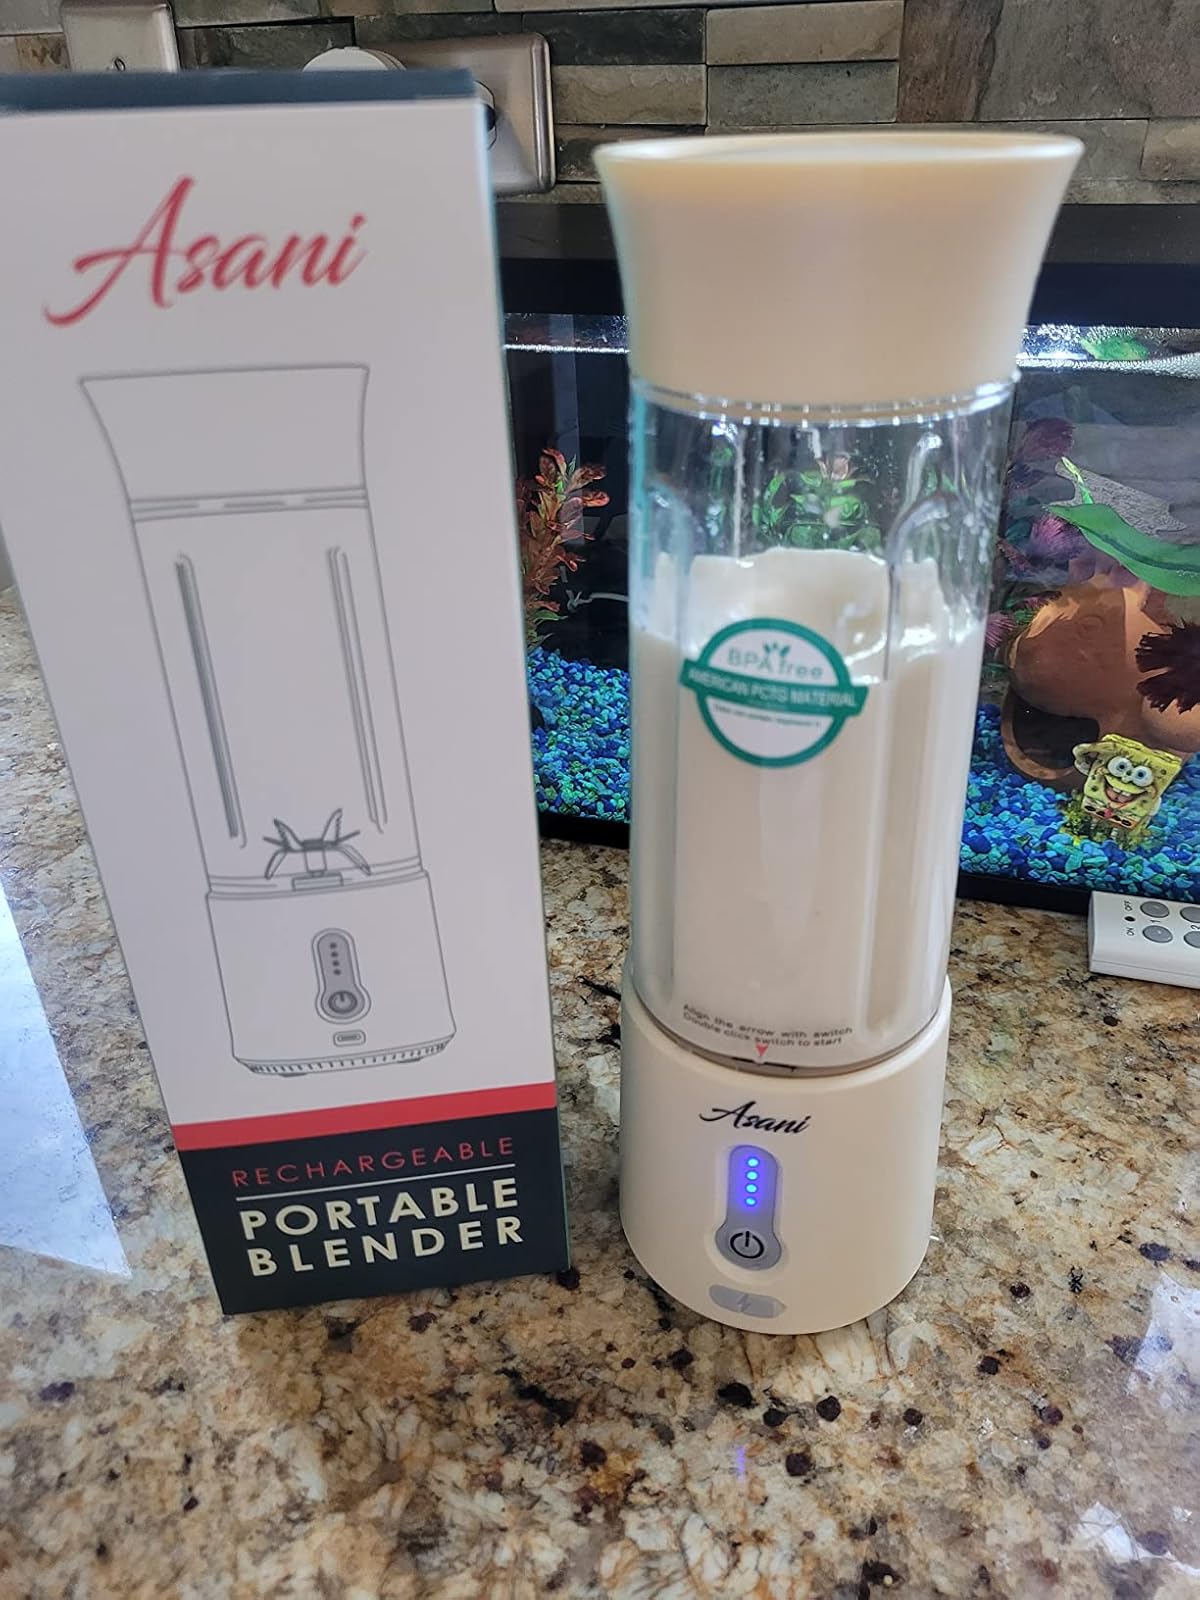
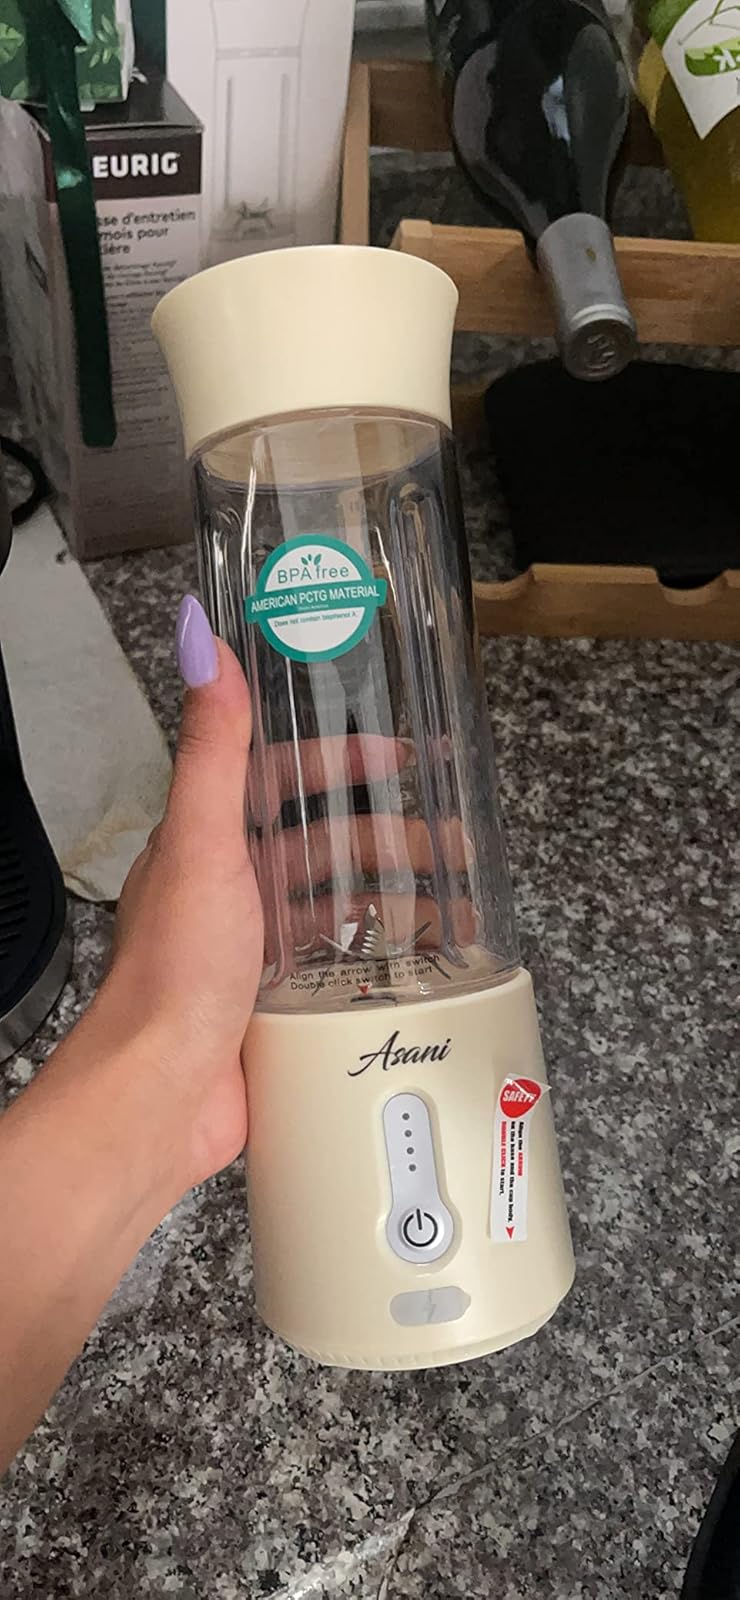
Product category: items_blender
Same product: yes